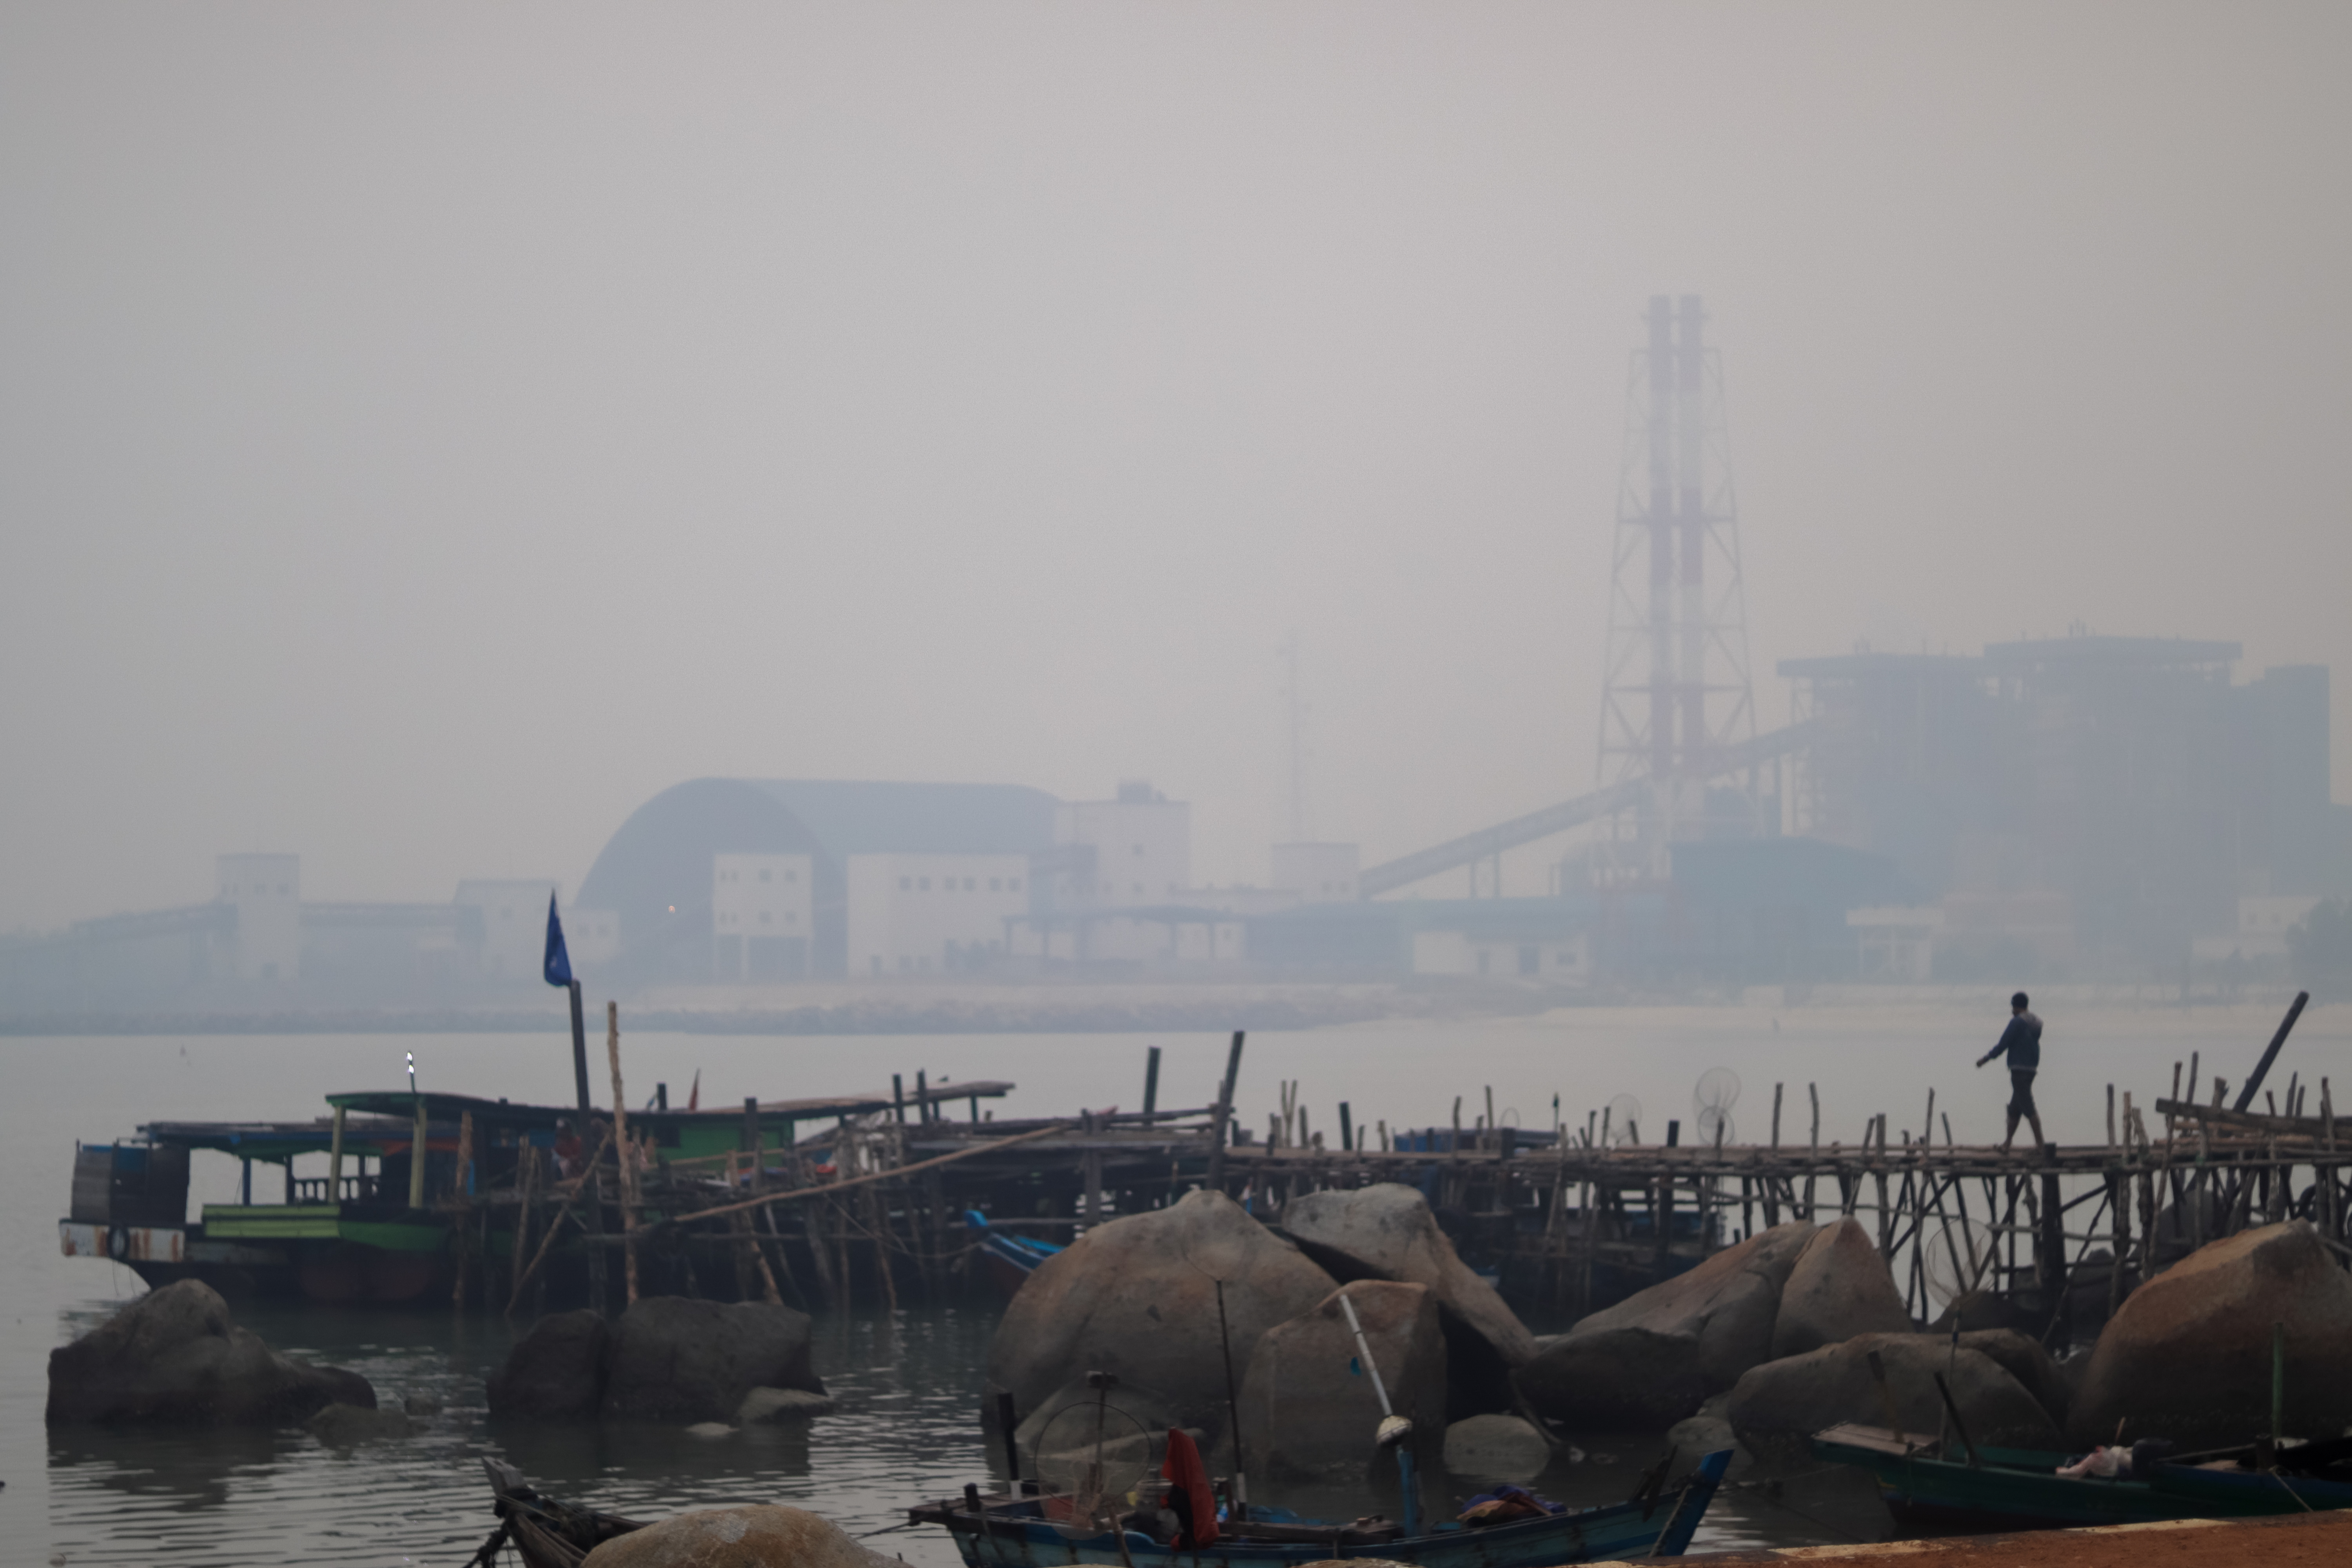
beach, sky, atmospheric phenomenon, haze, mist, water, fog, morning, sea, vehicle, boat, coast, harbor, river